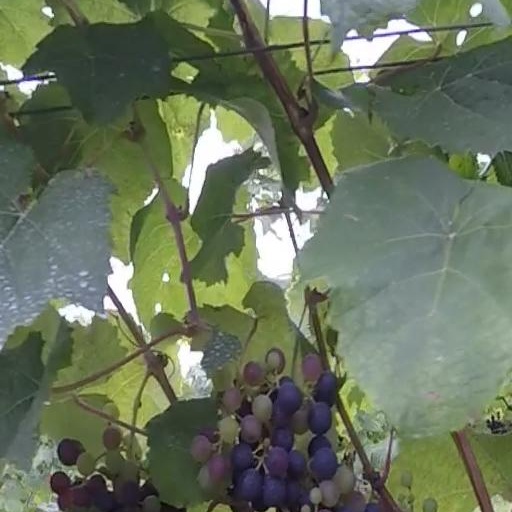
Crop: grape